Second Battle of Artois

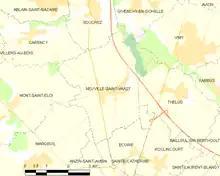

At every , a machine-gun nest had been built into the trench and small, fortified posts supported the defenders, one to the north-east of the Chapel of Notre Dame de Lorette, with dug-outs over deep. Artillery and machine-guns in Ablain commanded the southern slopes of the ridge and those in Souchez the eastern face of the spur. Guns hidden in Angres and Liévin to the north-east of the plateau commanded the approaches from the plain to the north and along the spur. Below the southern side of the Lorette Spur were Ablain, Souchez and a sugar refinery in buildings along a -length of the banks of the St Nazaire stream, which had been fortified. To the south was Mill Malon and east of the sugar refinery lay marshes.